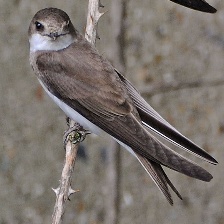
Species: SAND MARTIN
Scientific name: RIPARIA RIPARIA